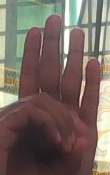
ASL sign: 0